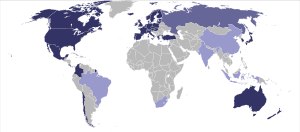
OECD / Medlemmer / Stiftende medlemmer (1961)
mørkeblå:OECD medlemmer - lyslilla:ansøgerlande - lyseste lilla (2007) samarbejdslande
Organisation for Economic Co-operation and Development er en international organisation grundlagt efter 2. verdenskrig, der arbejder for at stimulere økonomisk fremgang og markedsøkonomi mellem de demokratisk regerede medlemslande. Thorkil Kristensen var den sidste generalsekretær for Organisation for European Economic Co-operation og første generalsekretær, da organisationen blev omdannet til OECD.